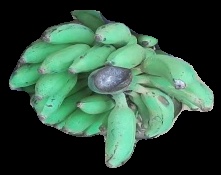
Variety: elakki-bale
Grade: grade3